Guthlac of Crowland

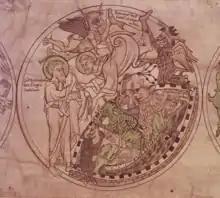
St Guthlac, tormented by demons, is handed a scourge by St Bartholomew, "Guthlac Roll", 1210, British Library

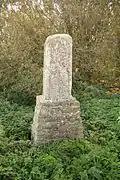
St Guthlac's cross from , inscribed "Hanc Petra Guthlac ...", marked the boundary of Crowland Abbey.

The 8th-century Latin "Vita sancti Guthlaci", written by Felix, describes the entry of the demons into Guthlac's cell: